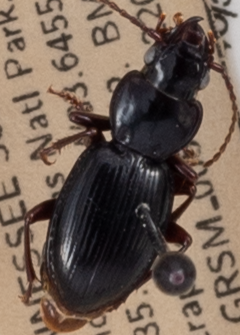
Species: Cyclotrachelus freitagi
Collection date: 2022-06-21
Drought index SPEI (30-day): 0.168
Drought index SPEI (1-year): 0.668
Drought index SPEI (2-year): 1.13